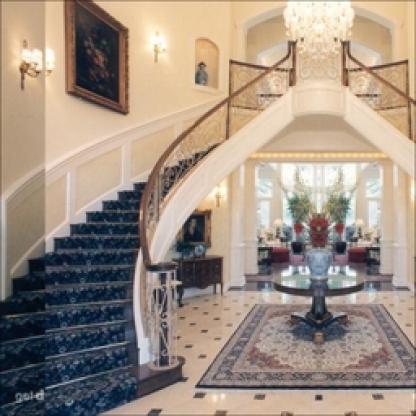
Scene: Indoor